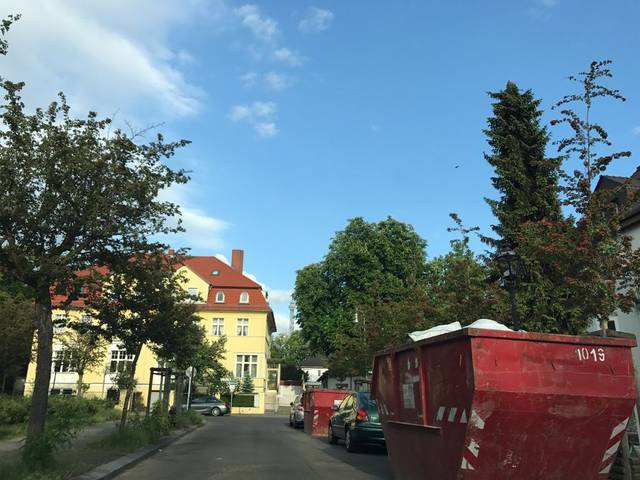
Region: Germany
Coordinates: 52.507, 13.269